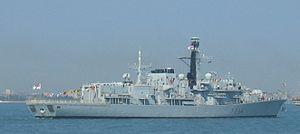
Cette liste répertorie les navires présents à la revue de la flotte internationale qui a eu lieu le 28 juin 2005 à l'occasion du 200ᵉ anniversaire de la bataille de Trafalgar.